Wilson Manafá

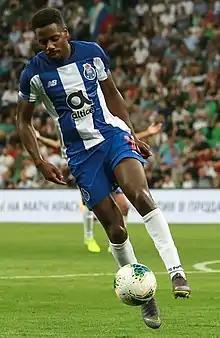
Manafá with Porto in 2019

Wilson Migueis Manafá Jancó (born 23 July 1994), known as Manafá, is a Portuguese professional footballer who plays as a full-back or a winger for Chinese Super League club Shanghai Shenhua.